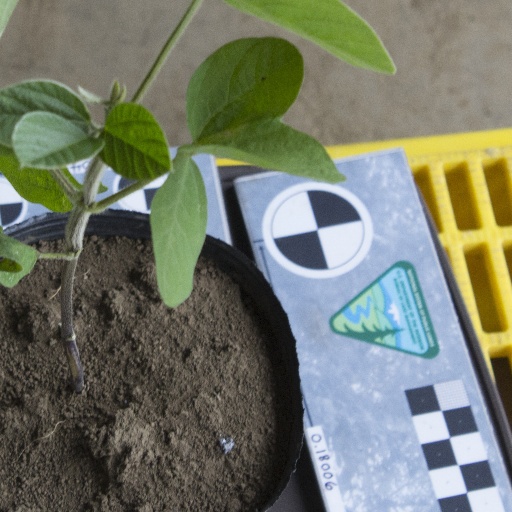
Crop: soybean